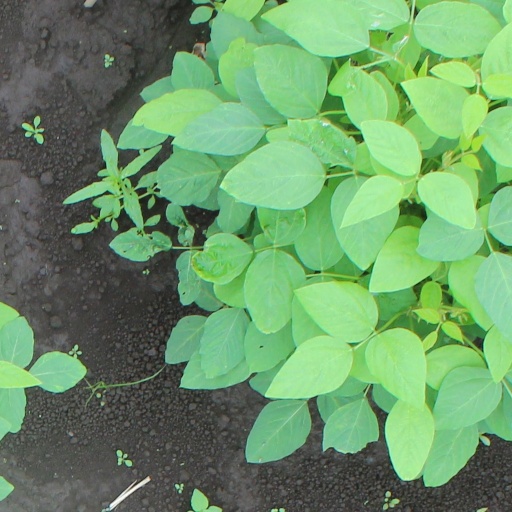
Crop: soybean